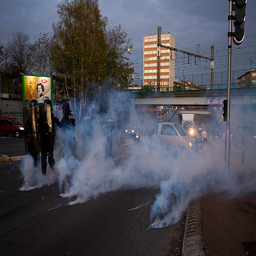
Flares set off in the middle of the street causing a lot of smoke.
Flares being used on a street in a city.
A group of law enforcement officials moving through tear gas.
A crowded city street with lots of smoke from police.
Wisps of smoke on a public street at night.